Shocking Dark

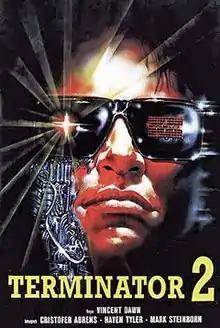
Poster for "Terminator 2" bears a similarity to the original "Terminator" poster.

Shocking Dark (also known as Terminator II, Terminator 2, Aliens 2, Aliennators, and Contaminator) is a 1989 Italian science-fiction film written by Claudio Fragasso, produced by Franco Gaudenzi and directed by Bruno Mattei.